Ares (film)

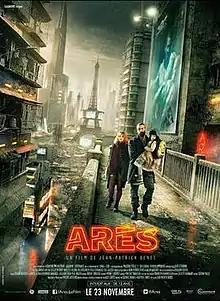
Theatrical release poster

Ares is a 2016 French dystopian science fiction film directed by Jean-Patrick Benes. Ola Rapace stars as a boxer who is forced into testing a dangerous new performance-enhancing drug for one of the corporations that now controls France. It premiered at the Paris Comic-con on October 21 and was released in France on 11 November 2016.